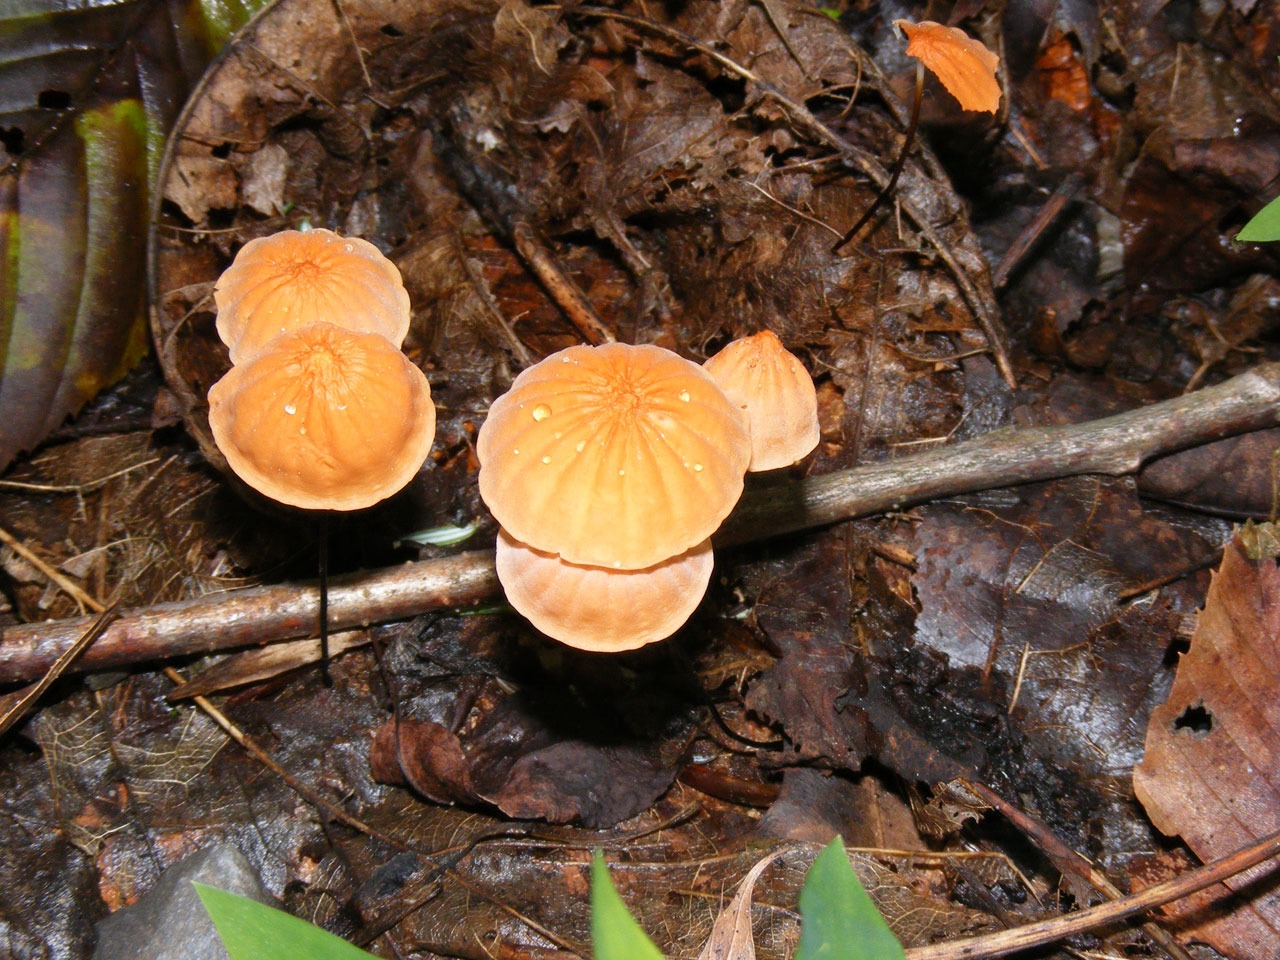
forest, autumn, soil, mushroom, toadstool, fauna, leaves, fungus, bolete, auriculariales, agaricus, matsutake, oyster mushroom, edible mushroom, medicinal mushroom, agaricomycetes, agaricaceae, penny bun, auriculariaceae, lingzhi mushroom